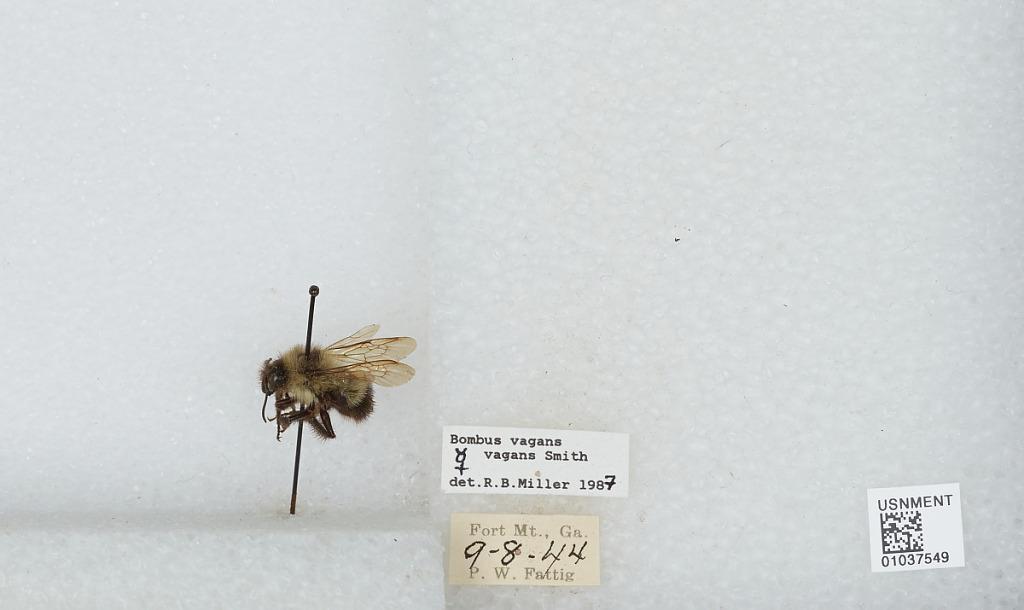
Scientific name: Bombus (Pyrobombus) vagans vagans Smith
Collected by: P. Fattig
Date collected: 1944-9-8
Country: United States
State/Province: Georgia
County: Murray
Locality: Fort Mountain
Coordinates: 34.7608, -84.7072
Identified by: Miller, R. B.